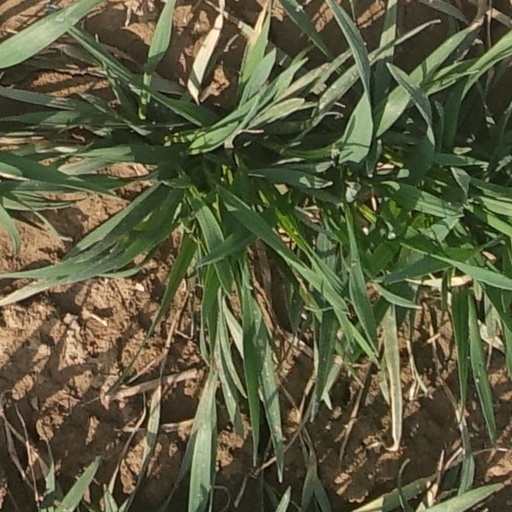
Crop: wheat